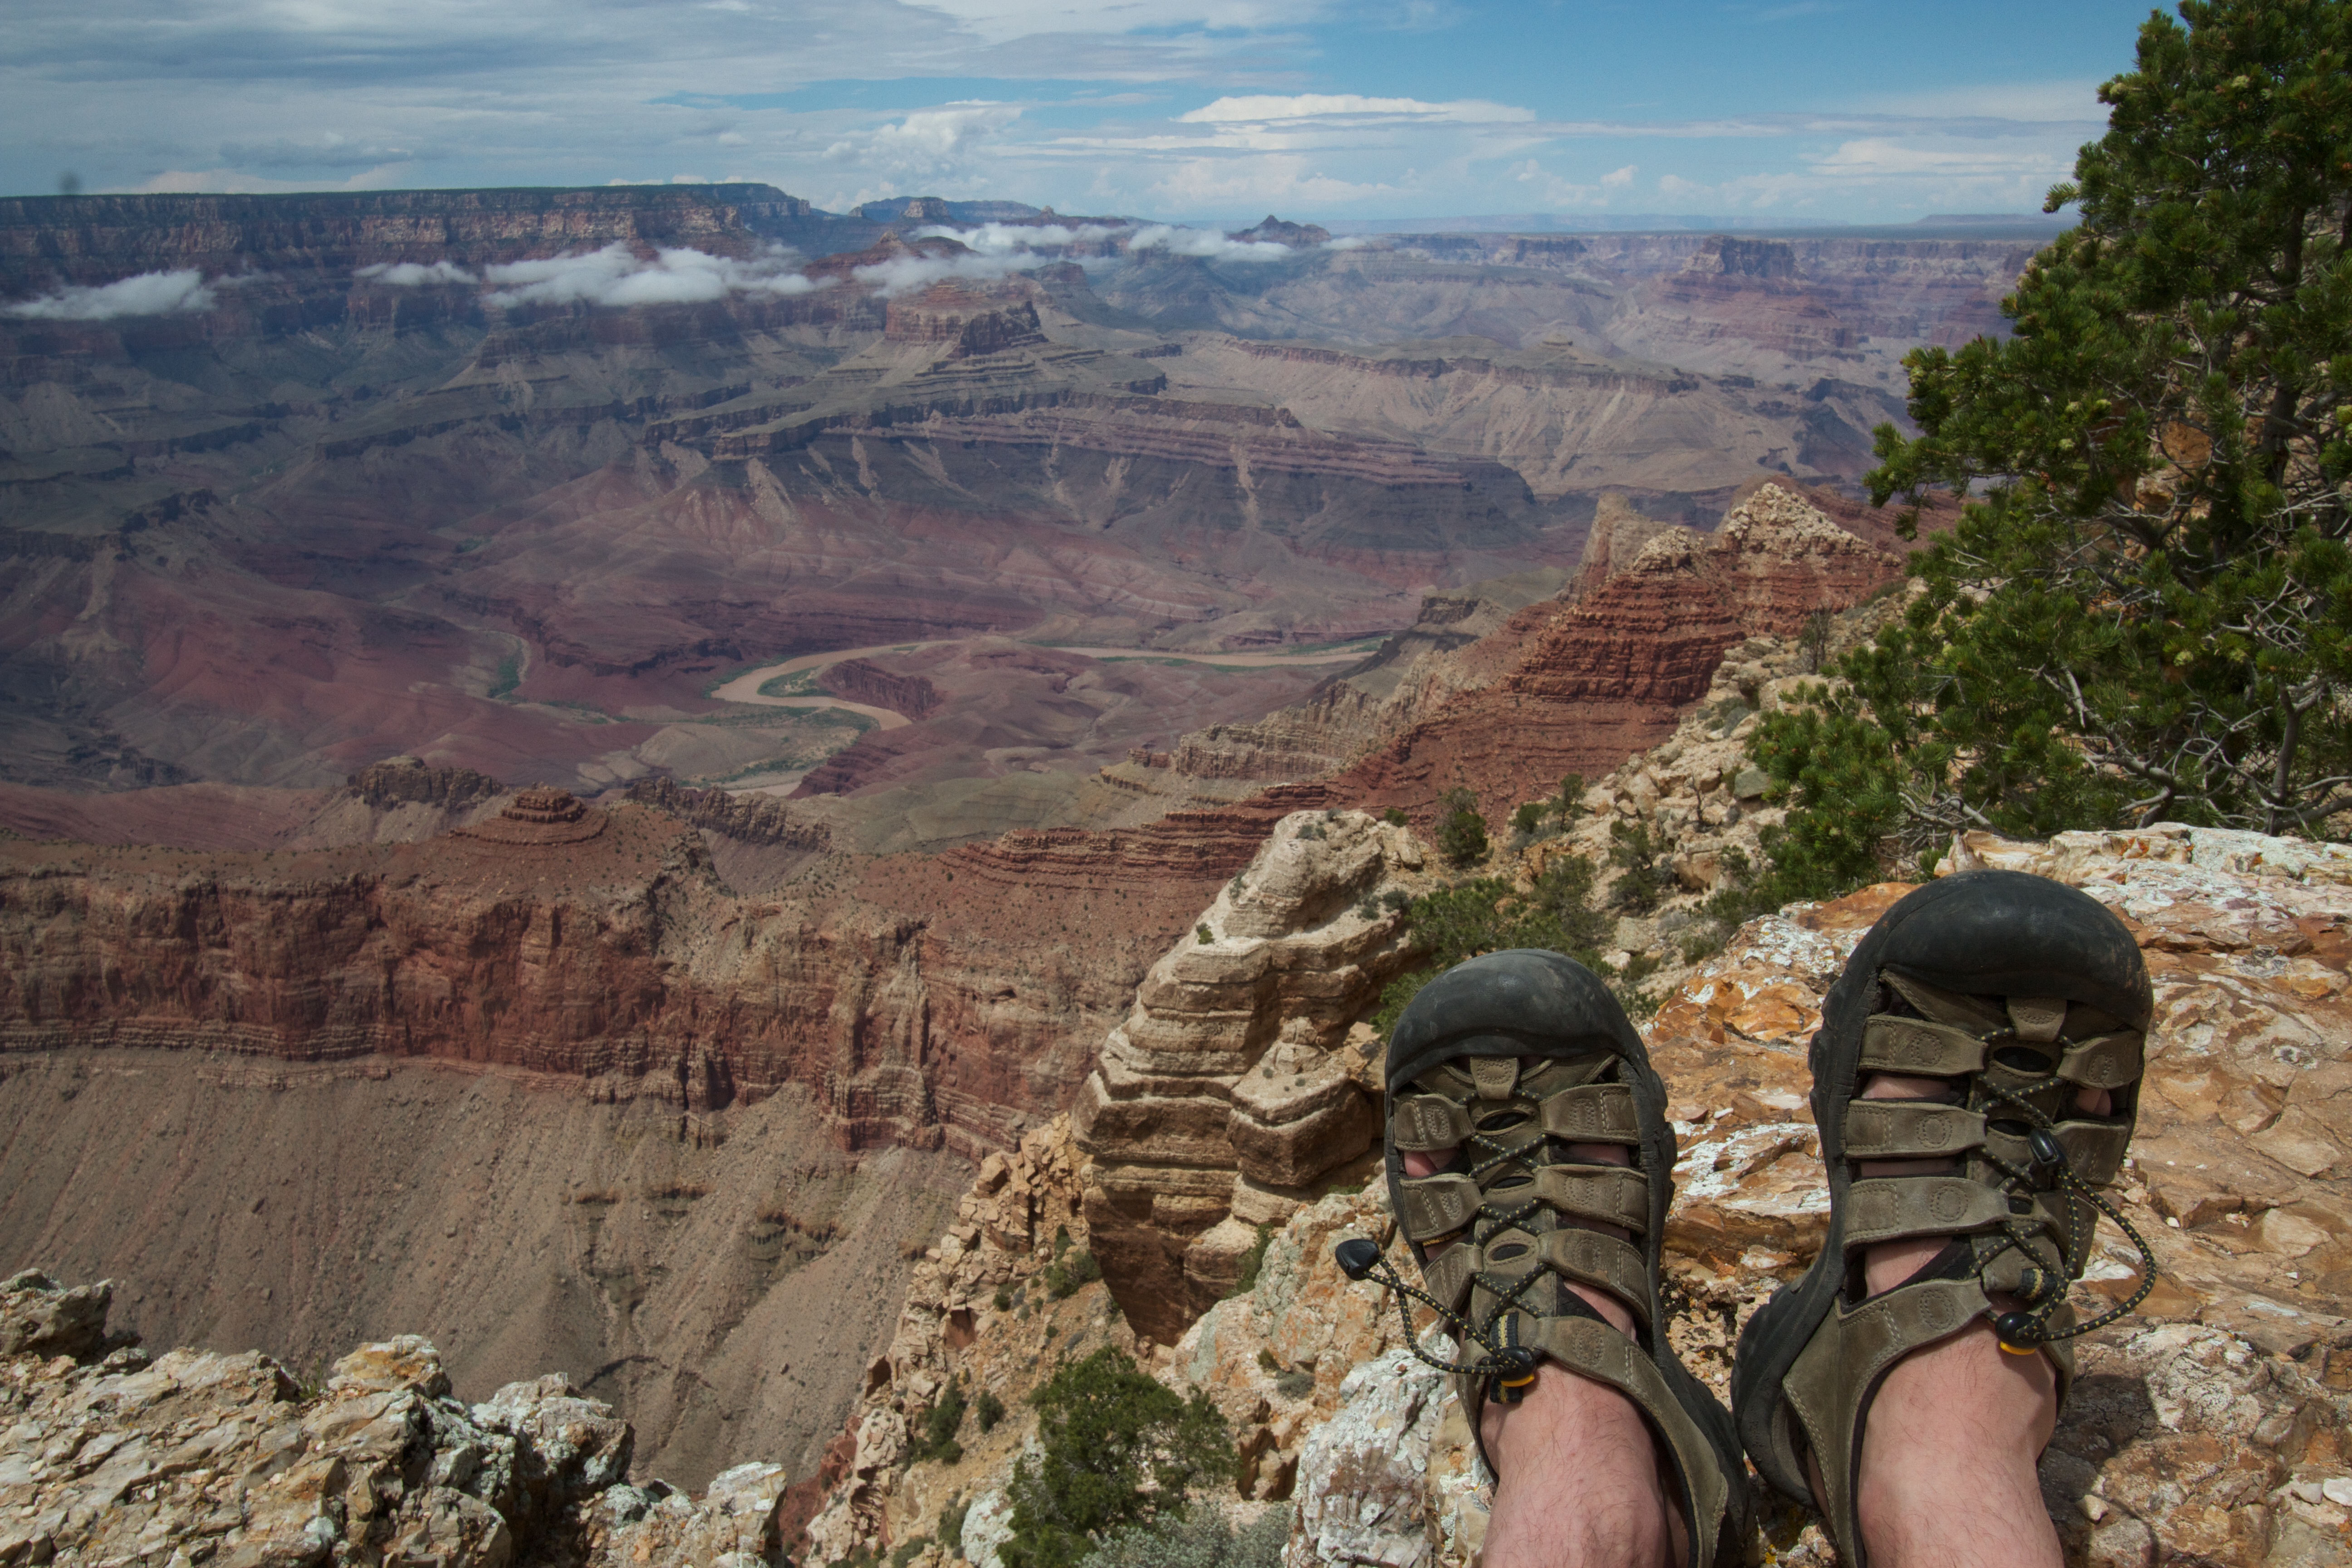
formation, canyon, geology, badlands, grandcanyon, wadi, landform, geographical feature